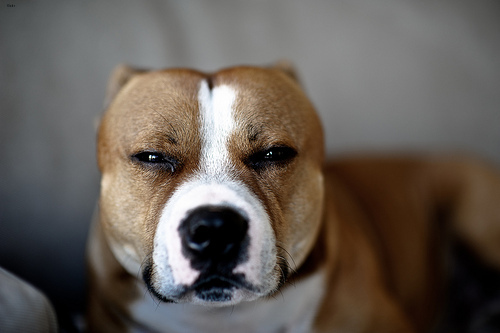
Animal: dog
Breed: staffordshire_bull_terrier